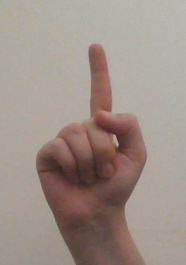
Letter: bb